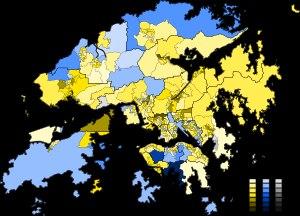
Les élections locales hongkongaises de 2019 se déroulent le 24 novembre 2019 pour renouveler 452 des 479 sièges dans les 18 conseils de districts.